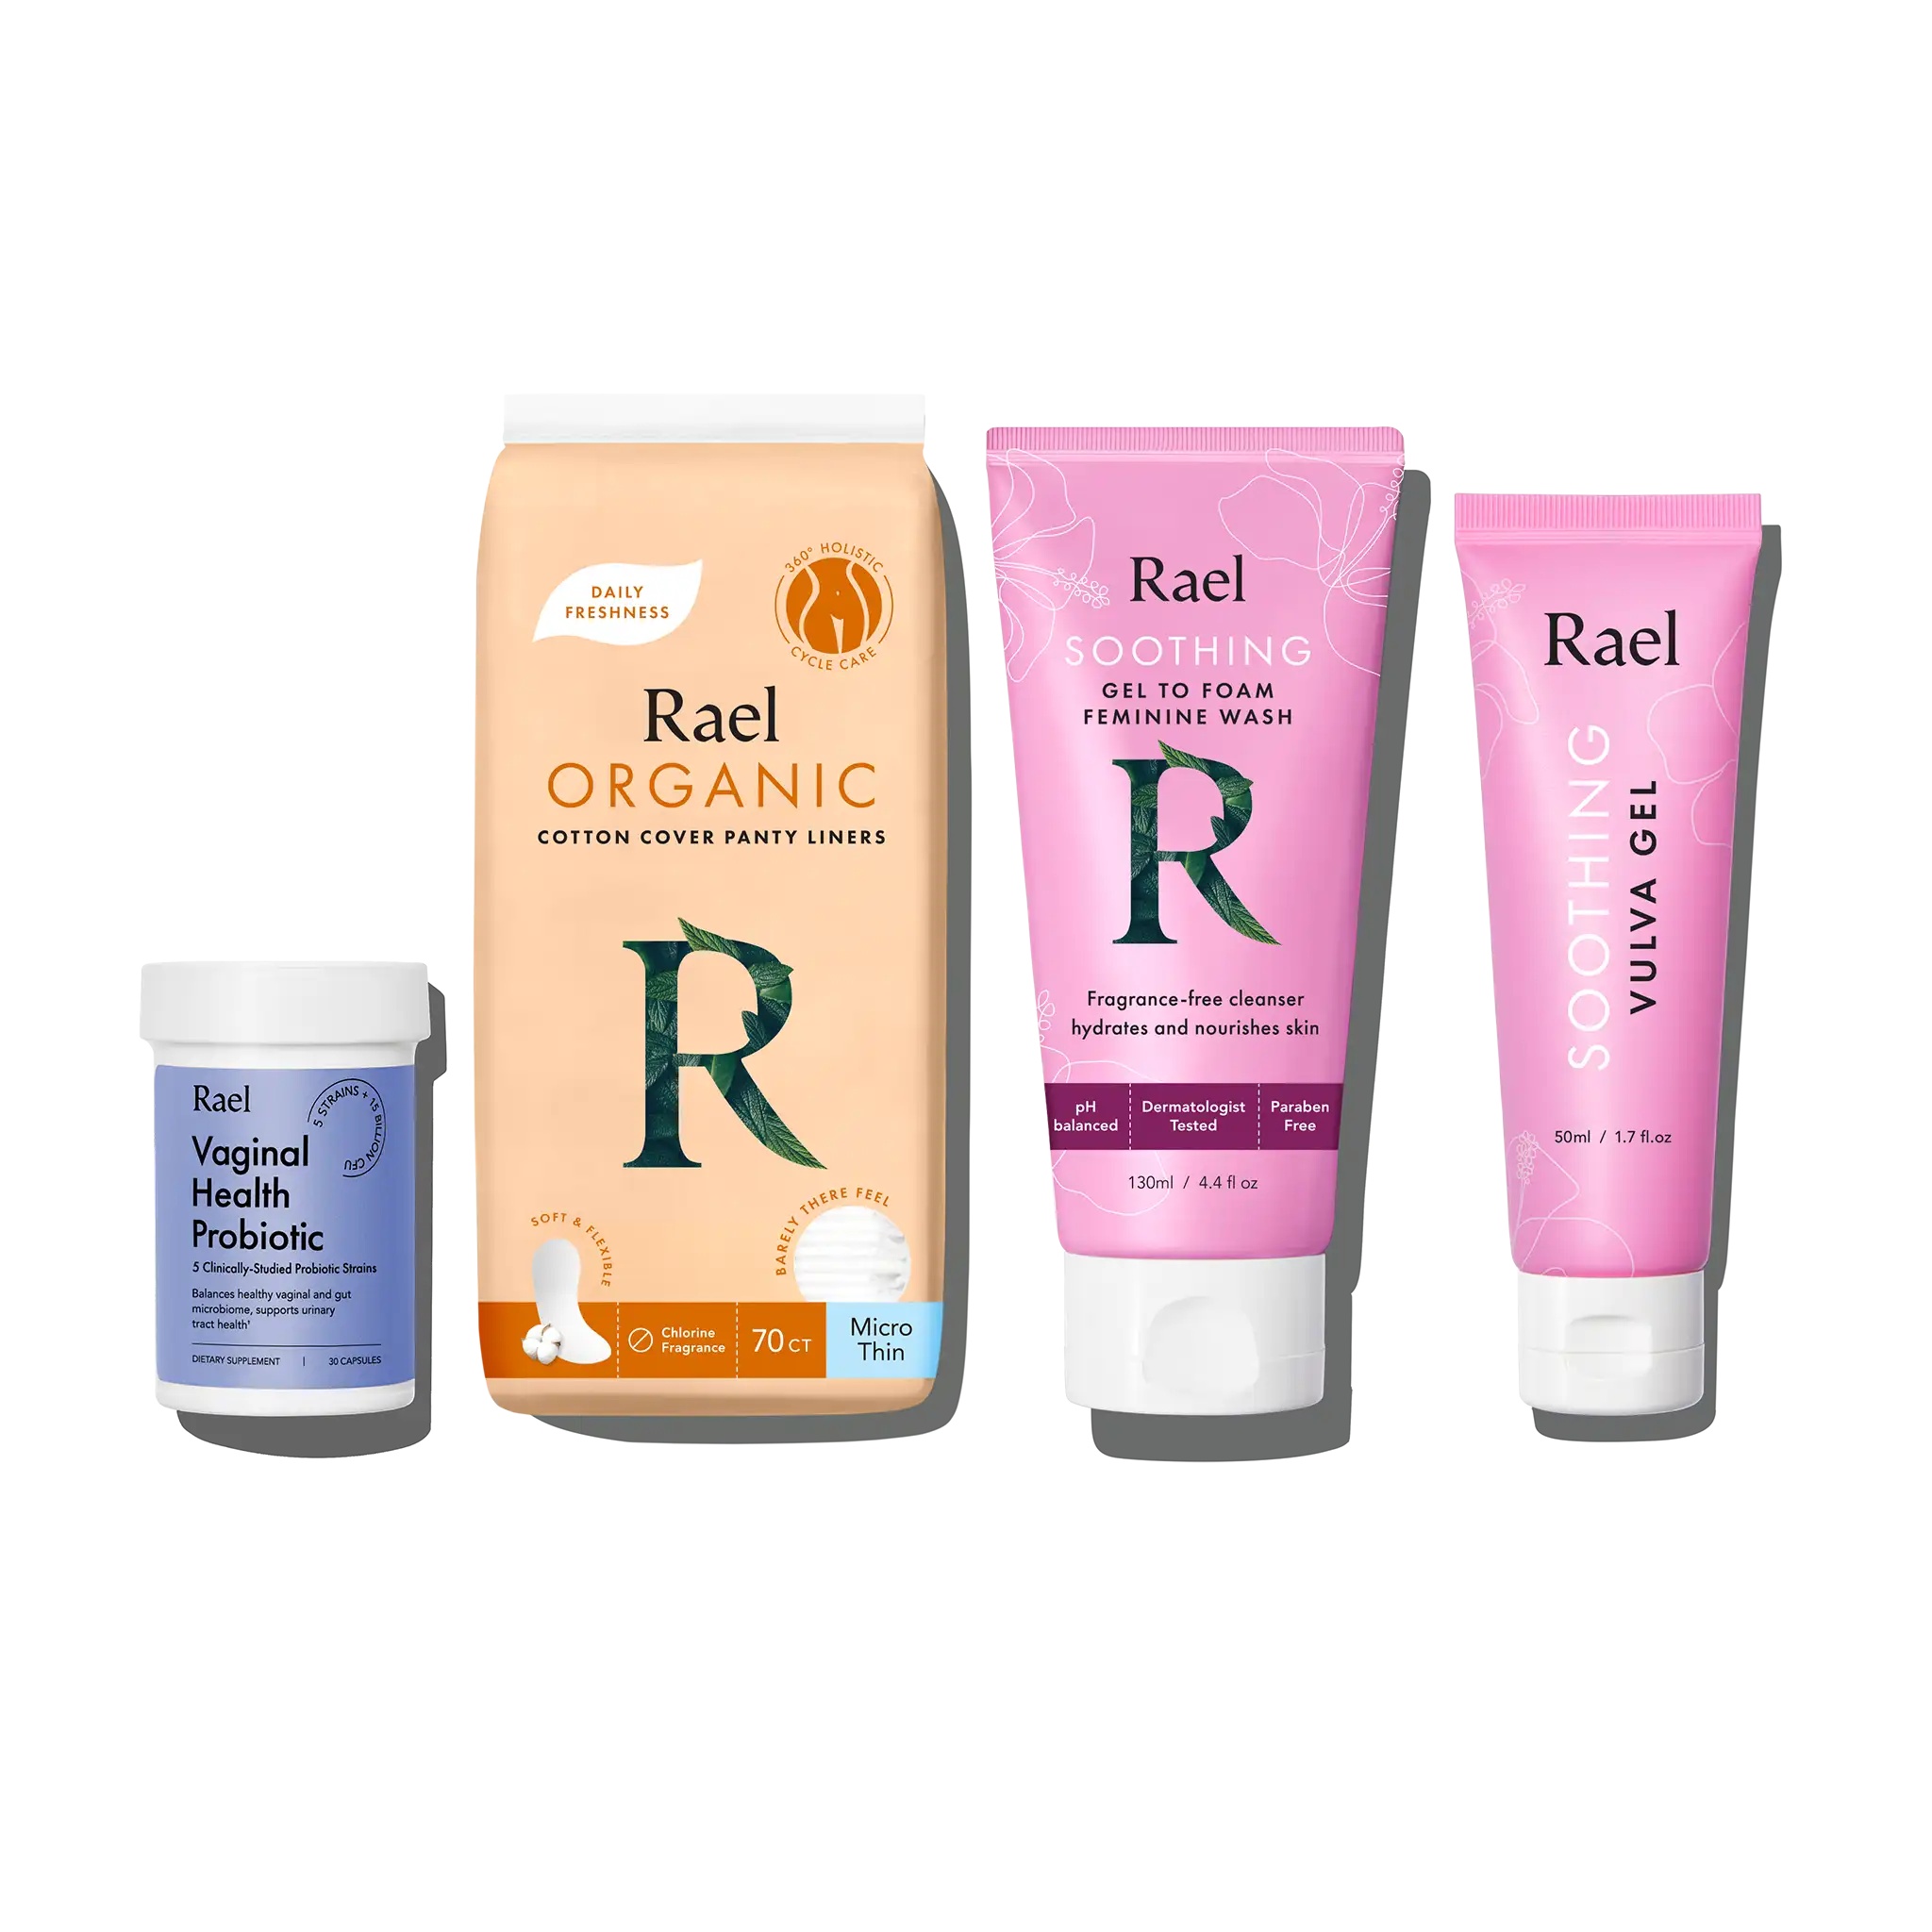
Vaginal Wellness Bundle
Brand: QLWU
Category: Health & Beauty > Personal Care > Feminine Sanitary Supplies